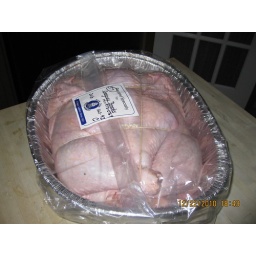
Greg bought a Turkdukin, that is a chicken stuffed inside a duck which is then suffed in the Turkey